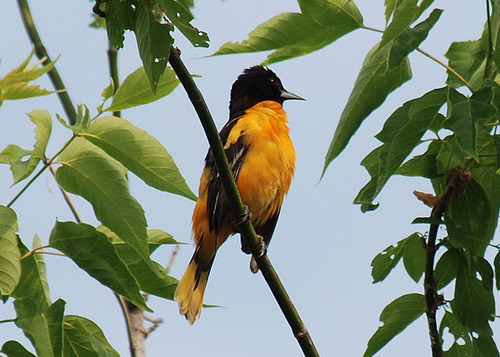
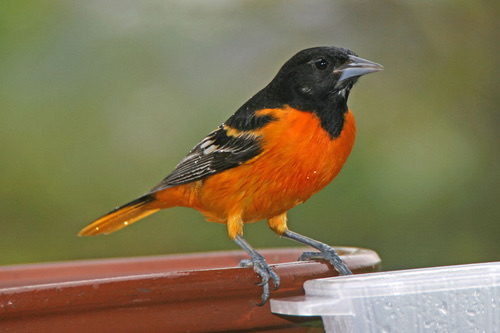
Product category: misc
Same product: yes